Busch School of Business

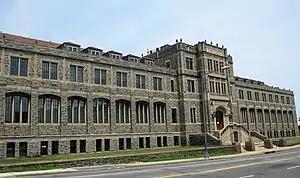
Maloney Hall

In 2016, the School was renamed the "Tim and Steph Busch School of Business and Economics" after a $15 million donation from the Busch Family Foundation. Tim Busch, a businessman from Irvine, California, and a university trustee, is founder and chief executive of Pacific Hospitality Group and The Busch Firm.